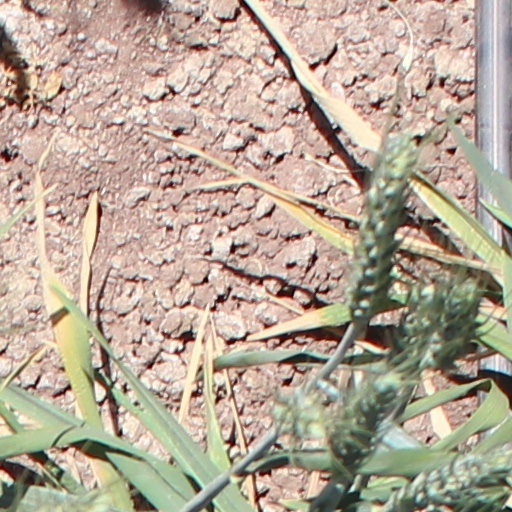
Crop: wheat